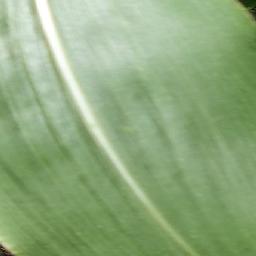
Label: Corn___healthy